Bar 20 Justice

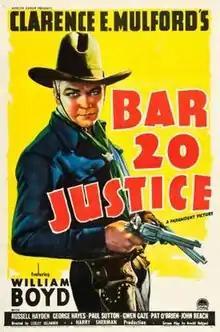
Theatrical release poster

Bar 20 Justice is a 1938 American Western film directed by Lesley Selander and written by Arnold Belgard and Harrison Jacobs. The film stars William Boyd, George "Gabby" Hayes, Russell Hayden, Gwen Gaze, William Duncan and Pat J. O'Brien. The film was released on June 28, 1938, by Paramount Pictures. This was the 16th entry in the "Hopalong Cassidy" western series.